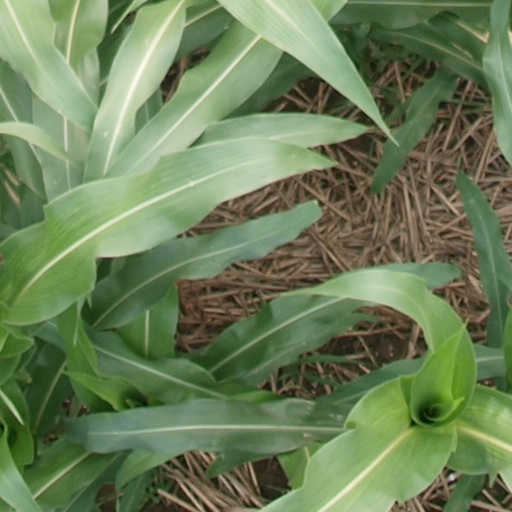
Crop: maize; corn